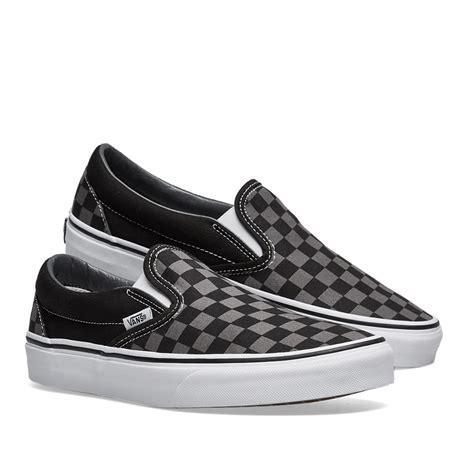
Brand: Vans
Model: Classic Slip On